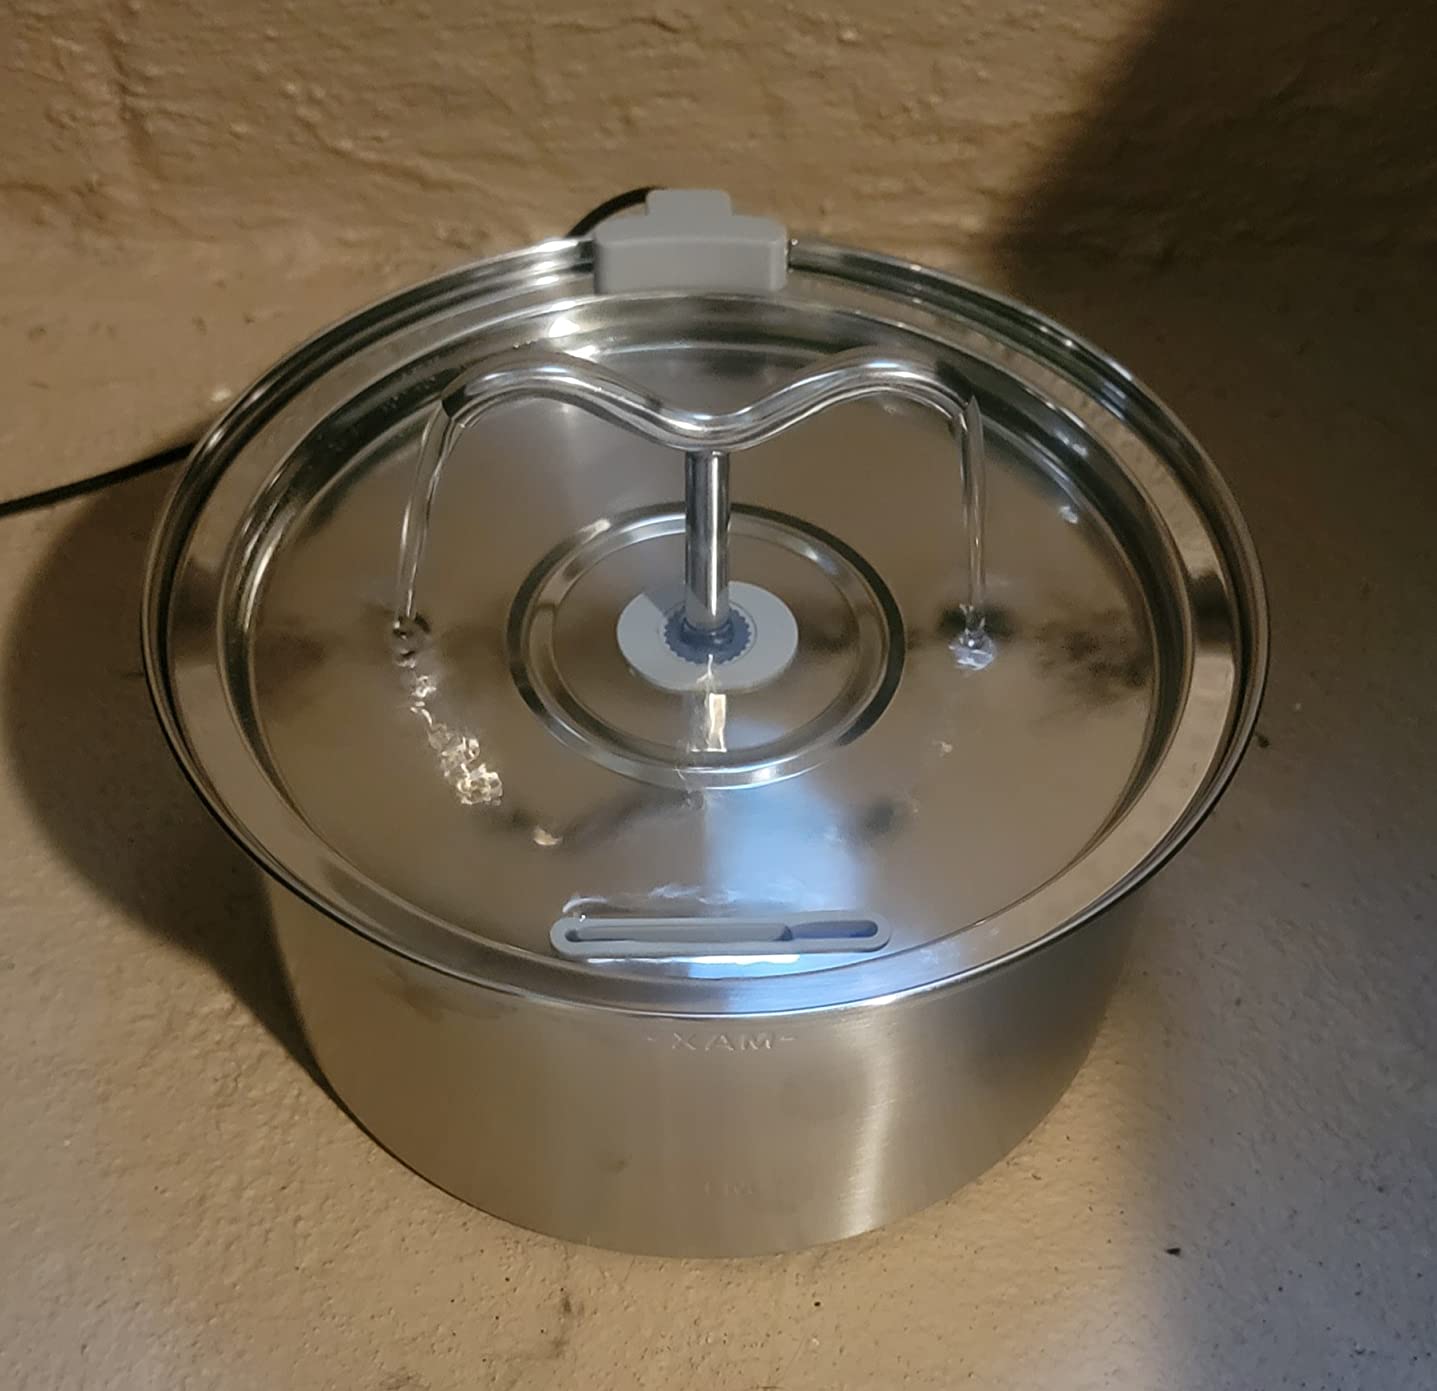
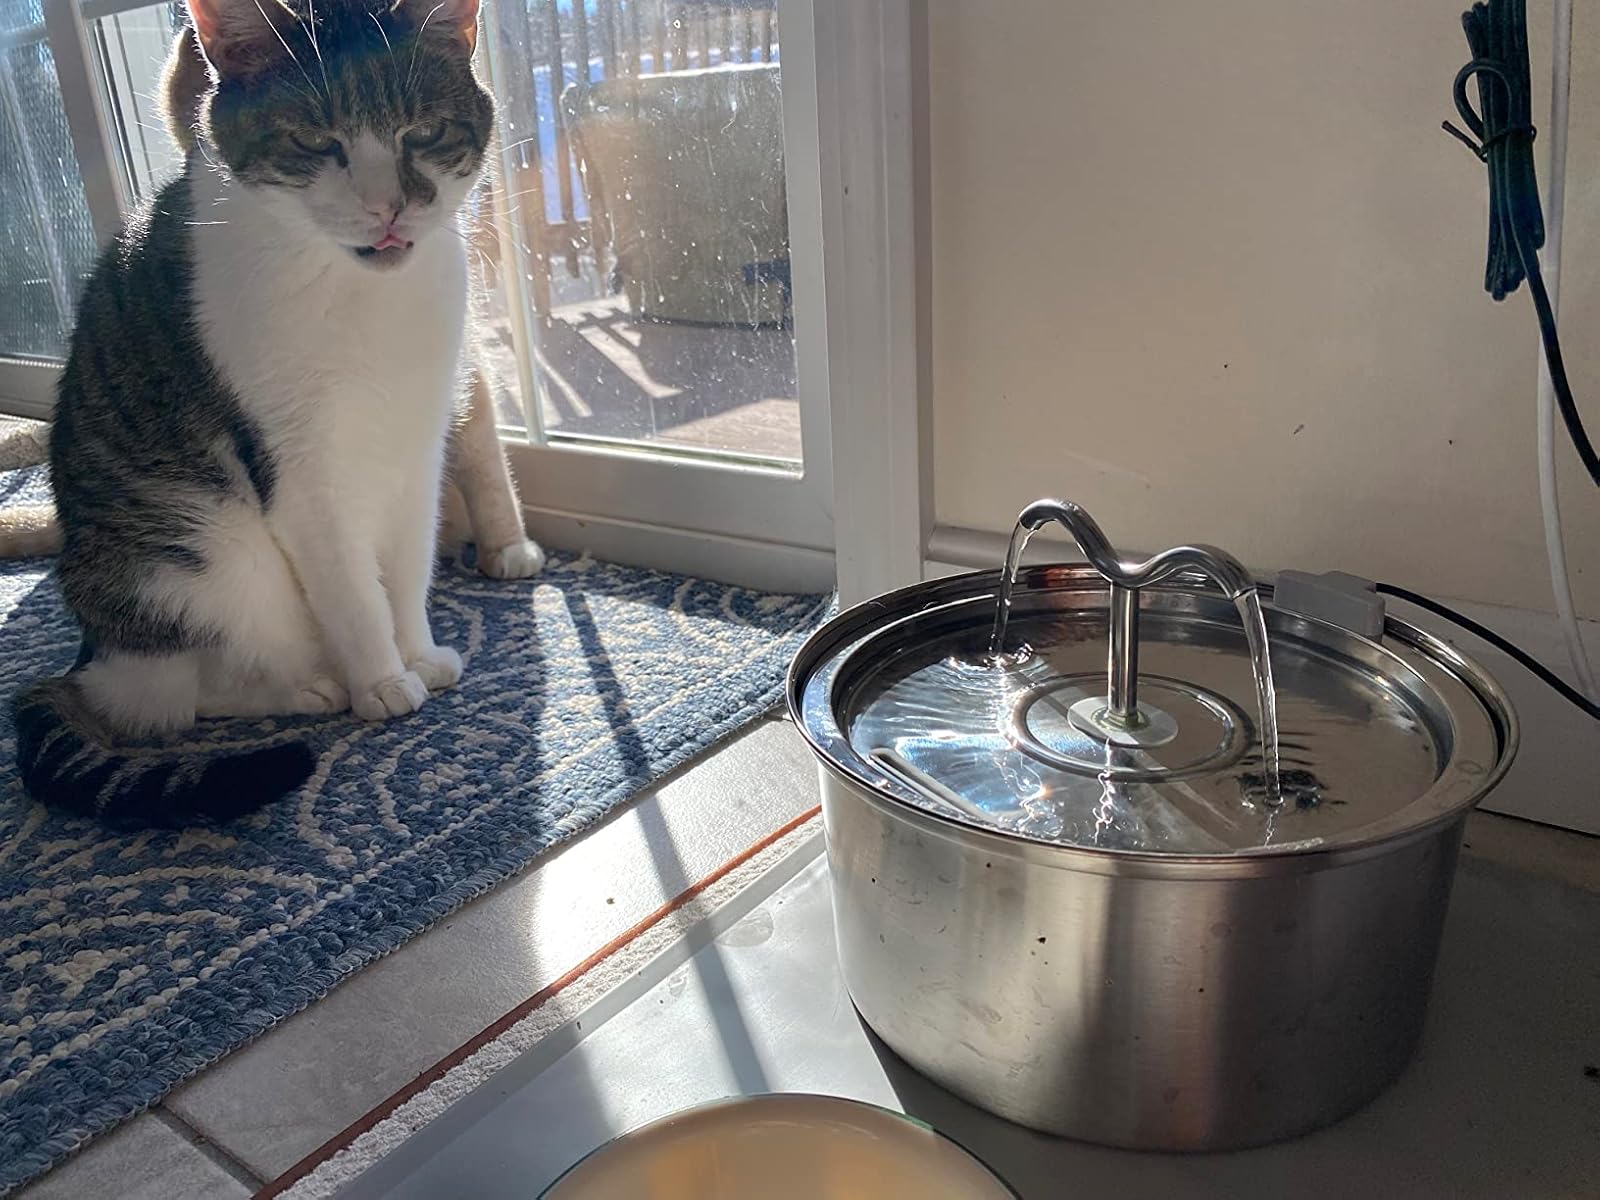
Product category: items_bowl
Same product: yes